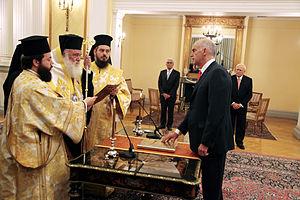
Une assermentation ou prestation de serment est la promesse solennelle que fait une personne avant d'entreprendre les tâches inhérentes à une certaine charge ou fonction. Il s'agit habituellement de charges au sein d'un gouvernement, d'un pouvoir législatif, d'une instance judiciaire, d'un ordre ou groupe religieux, de la fonction publique, de l'armée ou du domaine de la santé.